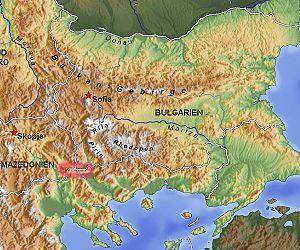
La Belassitsa ou monts Bélès est un petit massif montagneux du sud-est de l'Europe, qui se trouve à la frontière entre la Grèce, la Macédoine du Nord et la Bulgarie.